Adapter

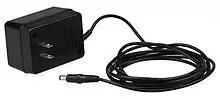
A "power cube"-type AC adapter

An AC-to-DC power supply adapts electricity from household mains voltage (either 120 or 230 volts AC) to low-voltage DC suitable for powering consumer electronics. Small, detached power supplies for consumer electronics are called "AC adapters", or variously "power bricks", "wall warts", or "chargers".